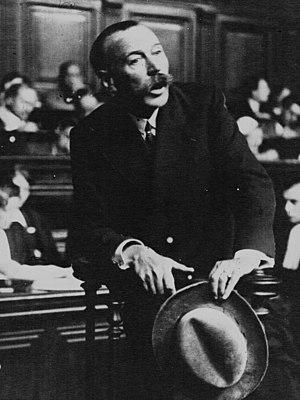
Déposition de Marcel, Ludovic Guillaume en 1932 (né à Épernay le 17 octobre 1872, décédé à Bayeux le 10 février 1963) commissaire divisionnaire. Photographie de presse
Violette Nozière, née le 11 janvier 1915 à Neuvy-sur-Loire et morte le 26 novembre 1966 à Petit-Quevilly, est une étudiante française qui a défrayé la chronique judiciaire et criminelle dans les années 1930.
Marcel Guillaume, né le 17 octobre 1872 à Épernay et mort le 10 février 1963 à Bayeux, est un célèbre commissaire de police français.